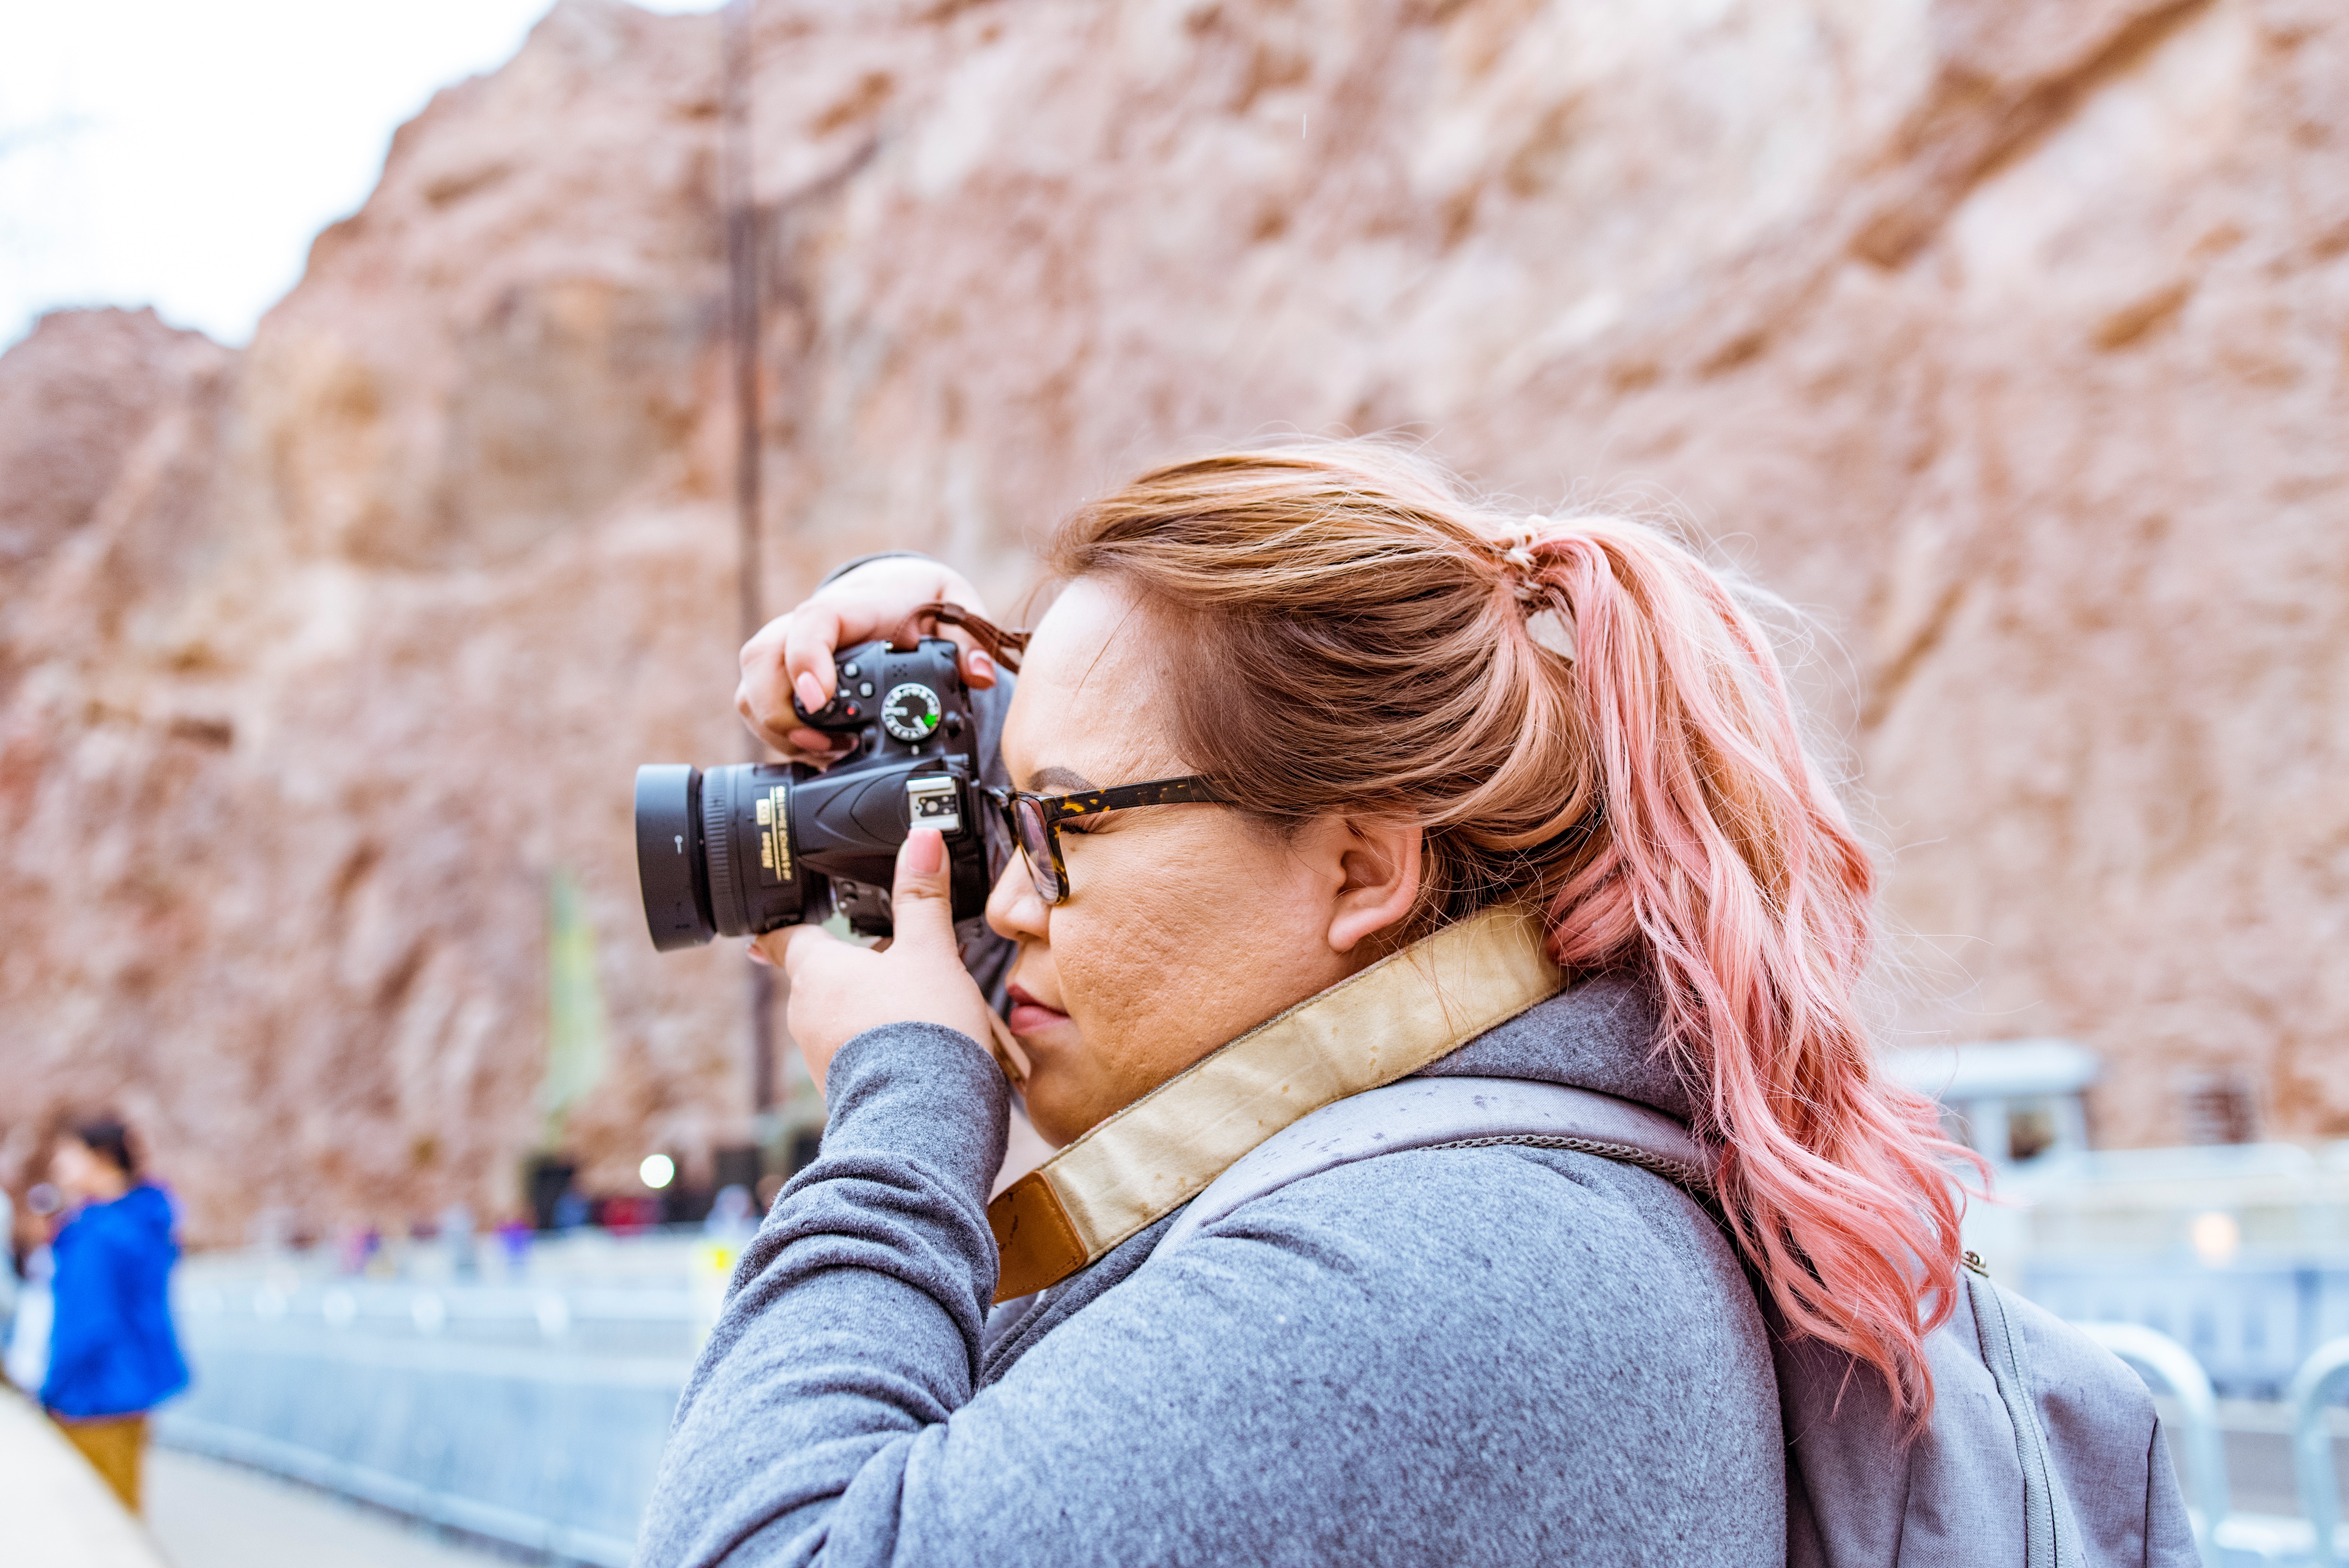
photograph, camera operator, photographer, videographer, photography, cinematographer, journalist, cameras optics, travel, tourism